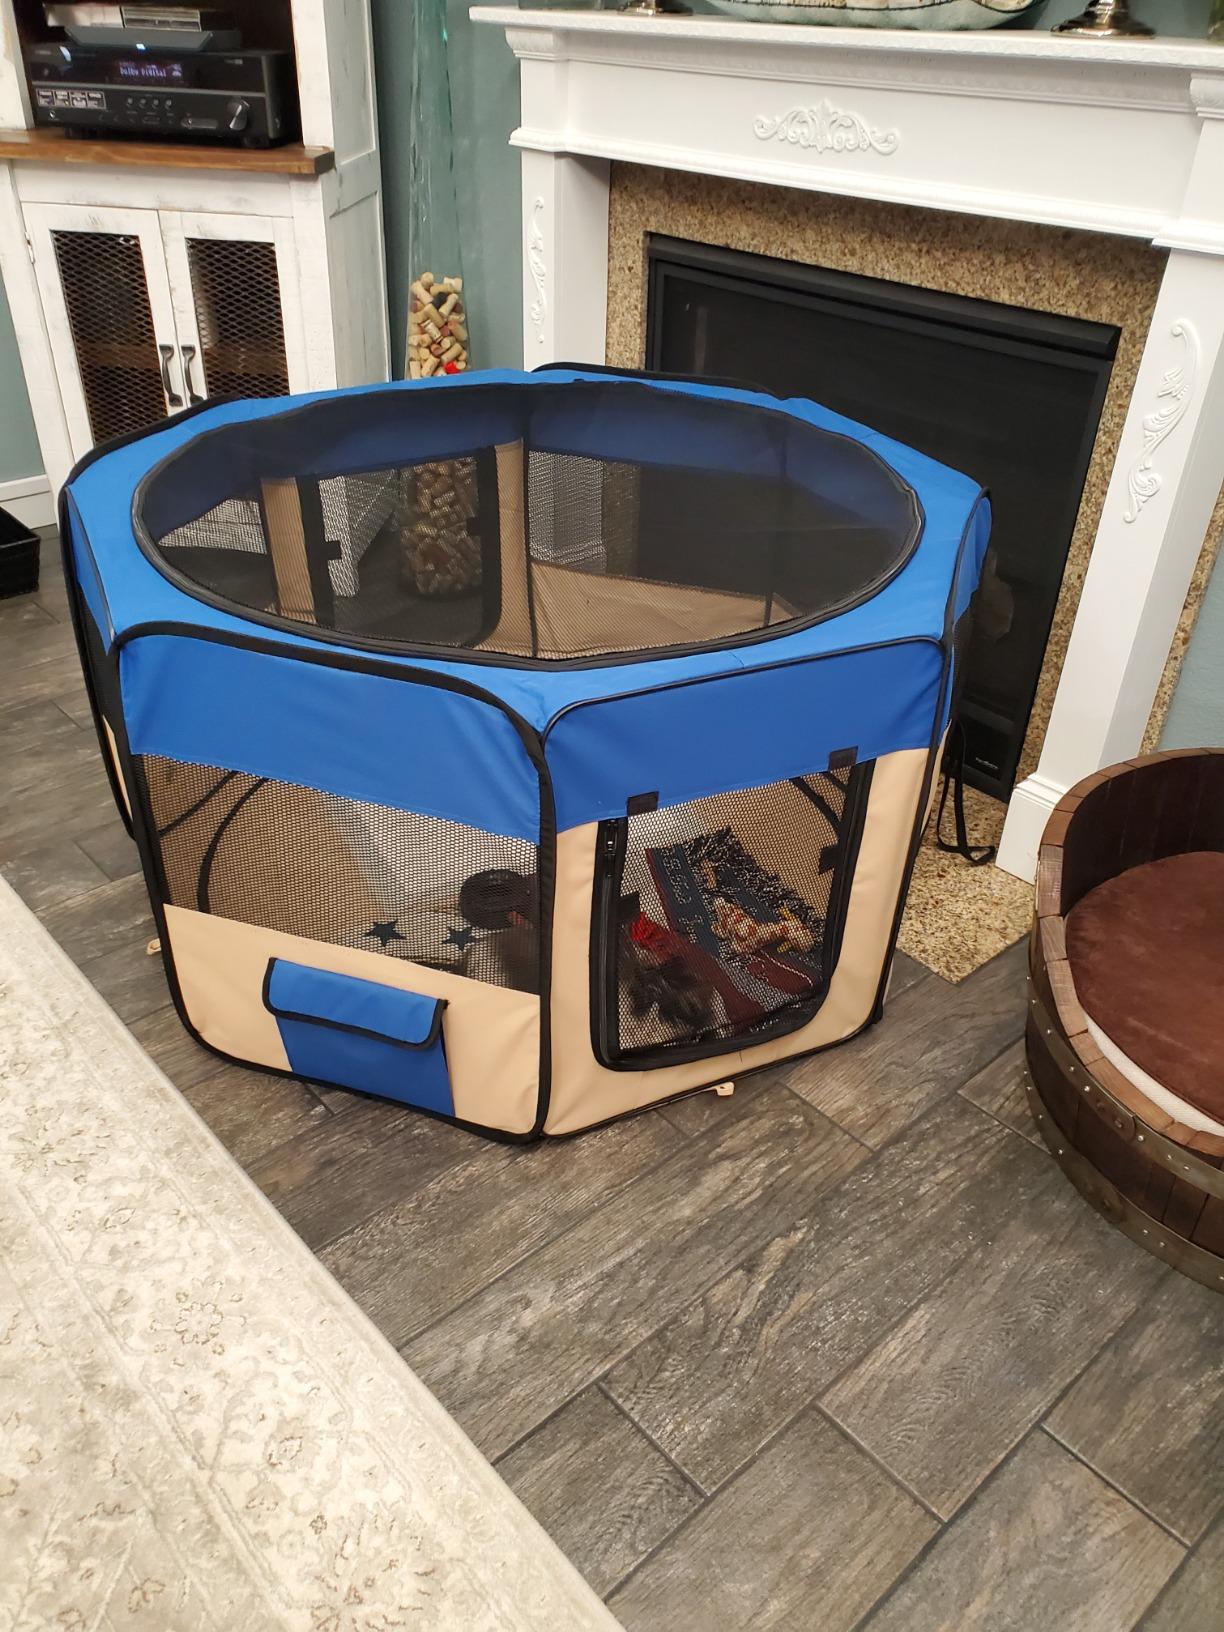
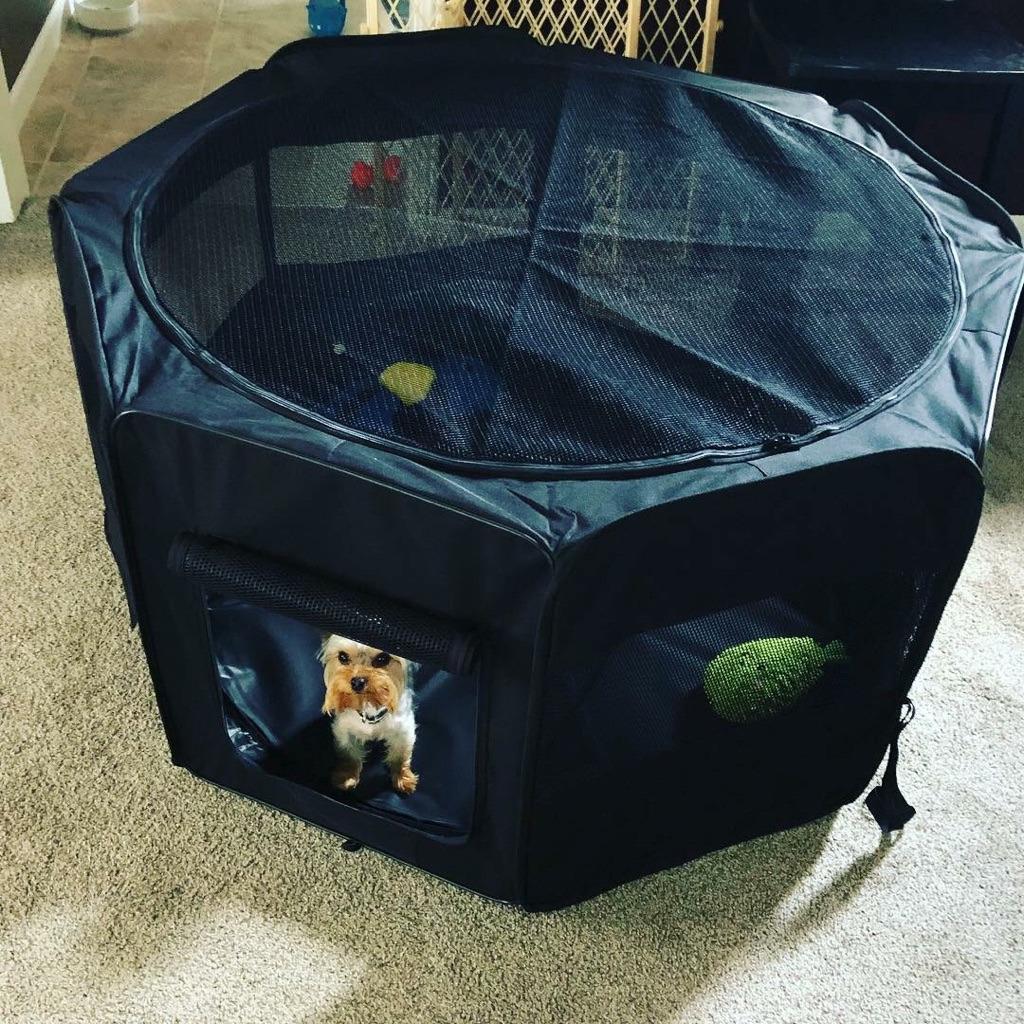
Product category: items_kennel
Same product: no